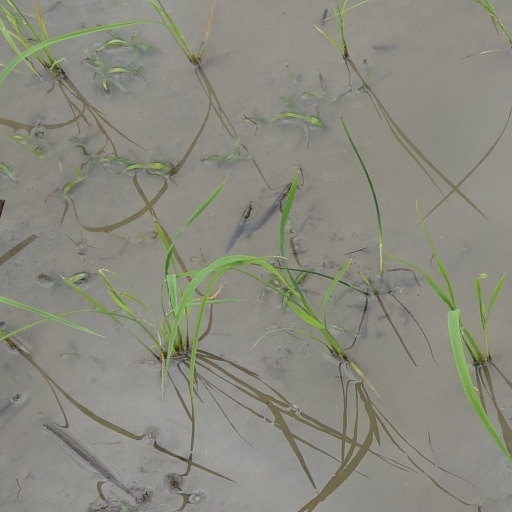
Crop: rice